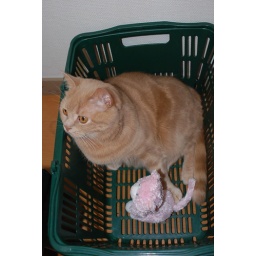
This pink Ty cat is named &amp;quot;Prince&amp;quot; by Rioja.